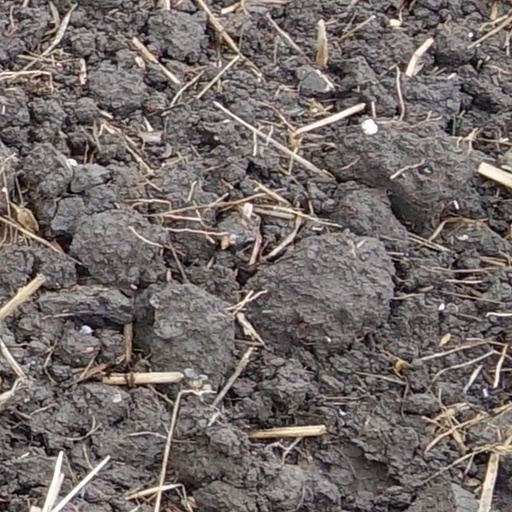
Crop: wheat